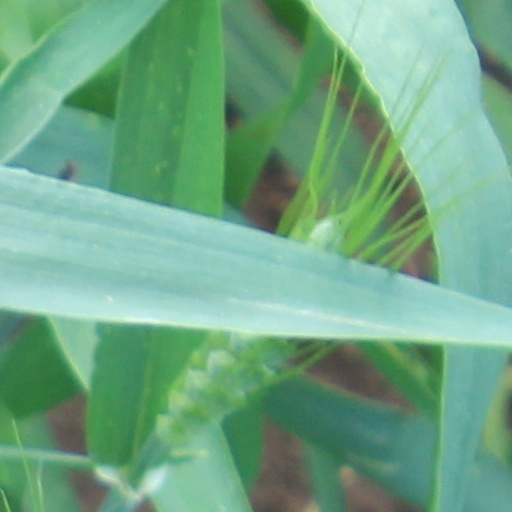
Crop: wheat